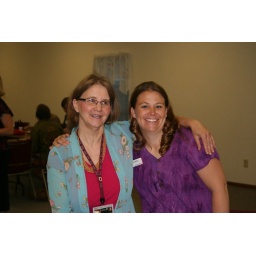
Diana Thuma and Brook Seeley current members of the BNI Monument Chapter manning the sign in table together!